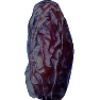
Label: Dates 1